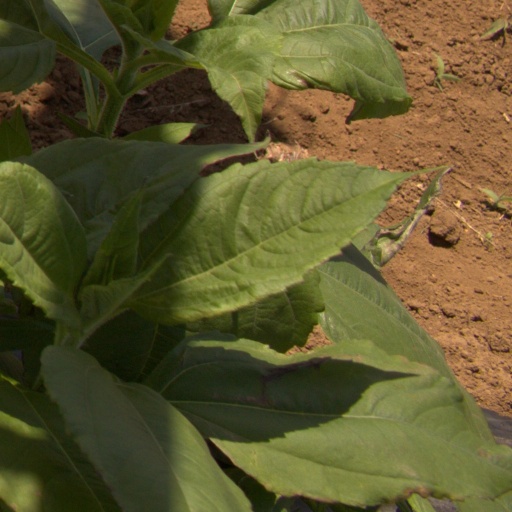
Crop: Jerusalem artichoke